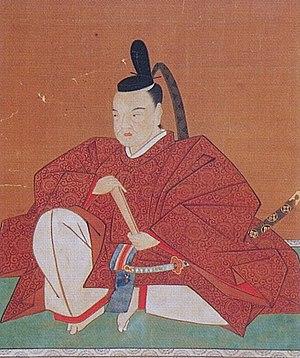
Kyōgoku Takatomo est un daimyo de l'époque Azuchi Momoyama et du début de l'époque d'Edo. Il est le second fils de Kyōgoku Takayoshi et Kyōgoku Maria, ainsi que le frère cadet de Takatsugu. En 1592, Toyotomi Hideyoshi lui accorde le domaine d'Iida dans la province de Shinano au centre du Honshū, mais il se range du côté du clan Tokugawa lors de la bataille de Sekigahara. En récompense de sa loyauté, il reçoit 78 000 koku et le domaine de Miyazu dans la province de Tango où il s'installe jusqu'à sa mort. Son héritier adopté, Kyōgoku Takahiro, dirige le han après sa mort.